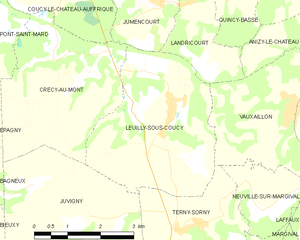
Carte des communes françaises: Leuilly-sous-Coucy